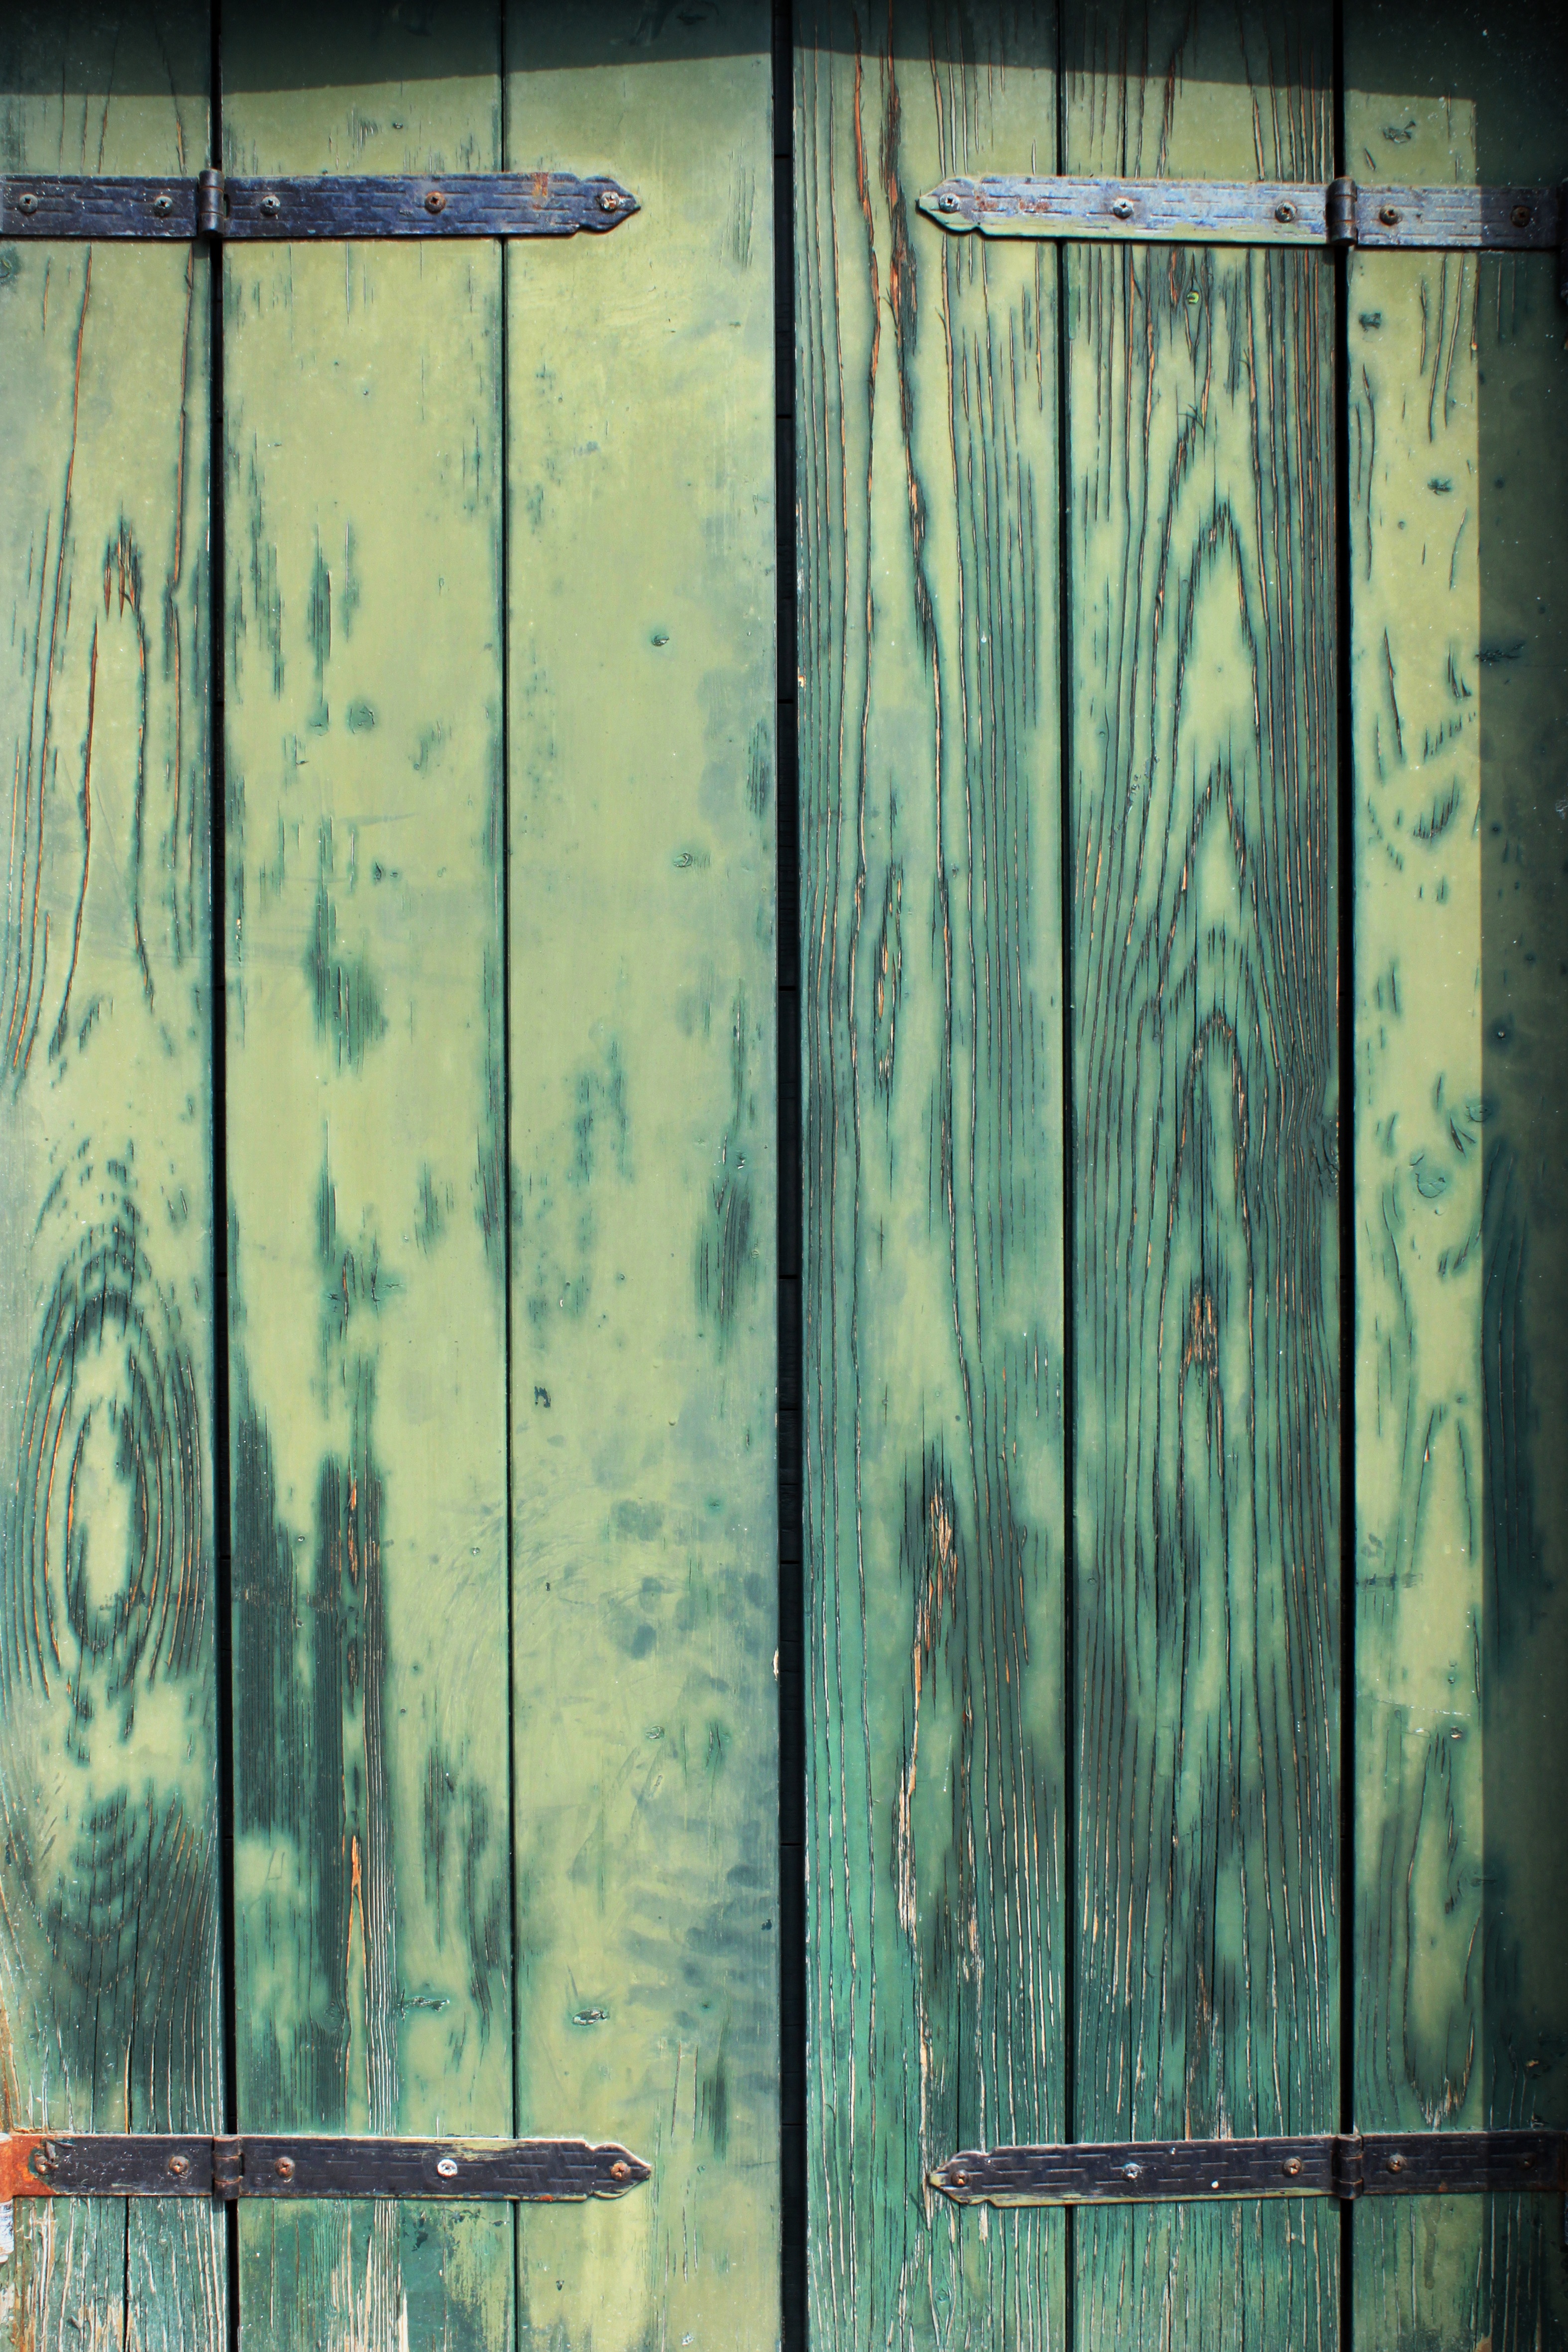
wood, texture, window, glass, wall, rustic, rust, line, green, color, shadow, italy, blue, door, material, interior design, trees, design, wooden, symmetry, picture, beauty, beautiful, iron, burano, battens, window covering